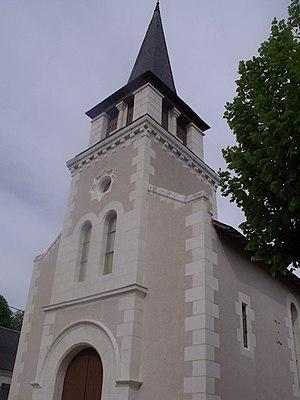
Eglise Saint Germain
Choussy est une commune française située dans le département de Loir-et-Cher, en région Centre-Val de Loire.